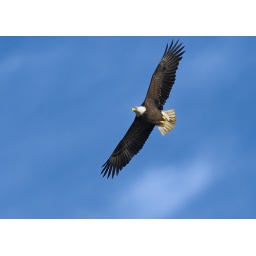
Bald Eagle soaring in blue sky